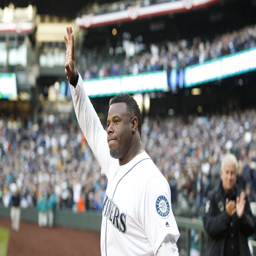
waves to the crowd before a game against sports team .